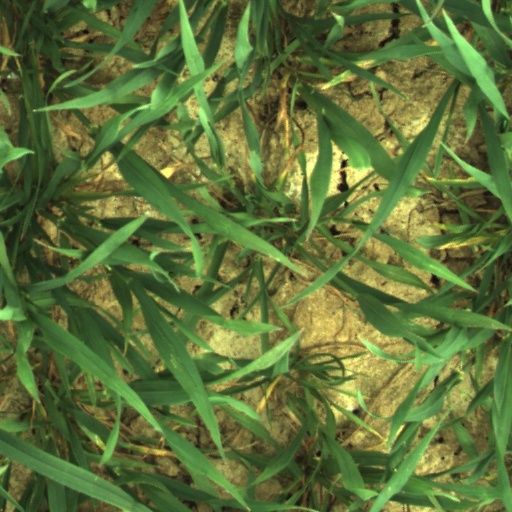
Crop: wheat